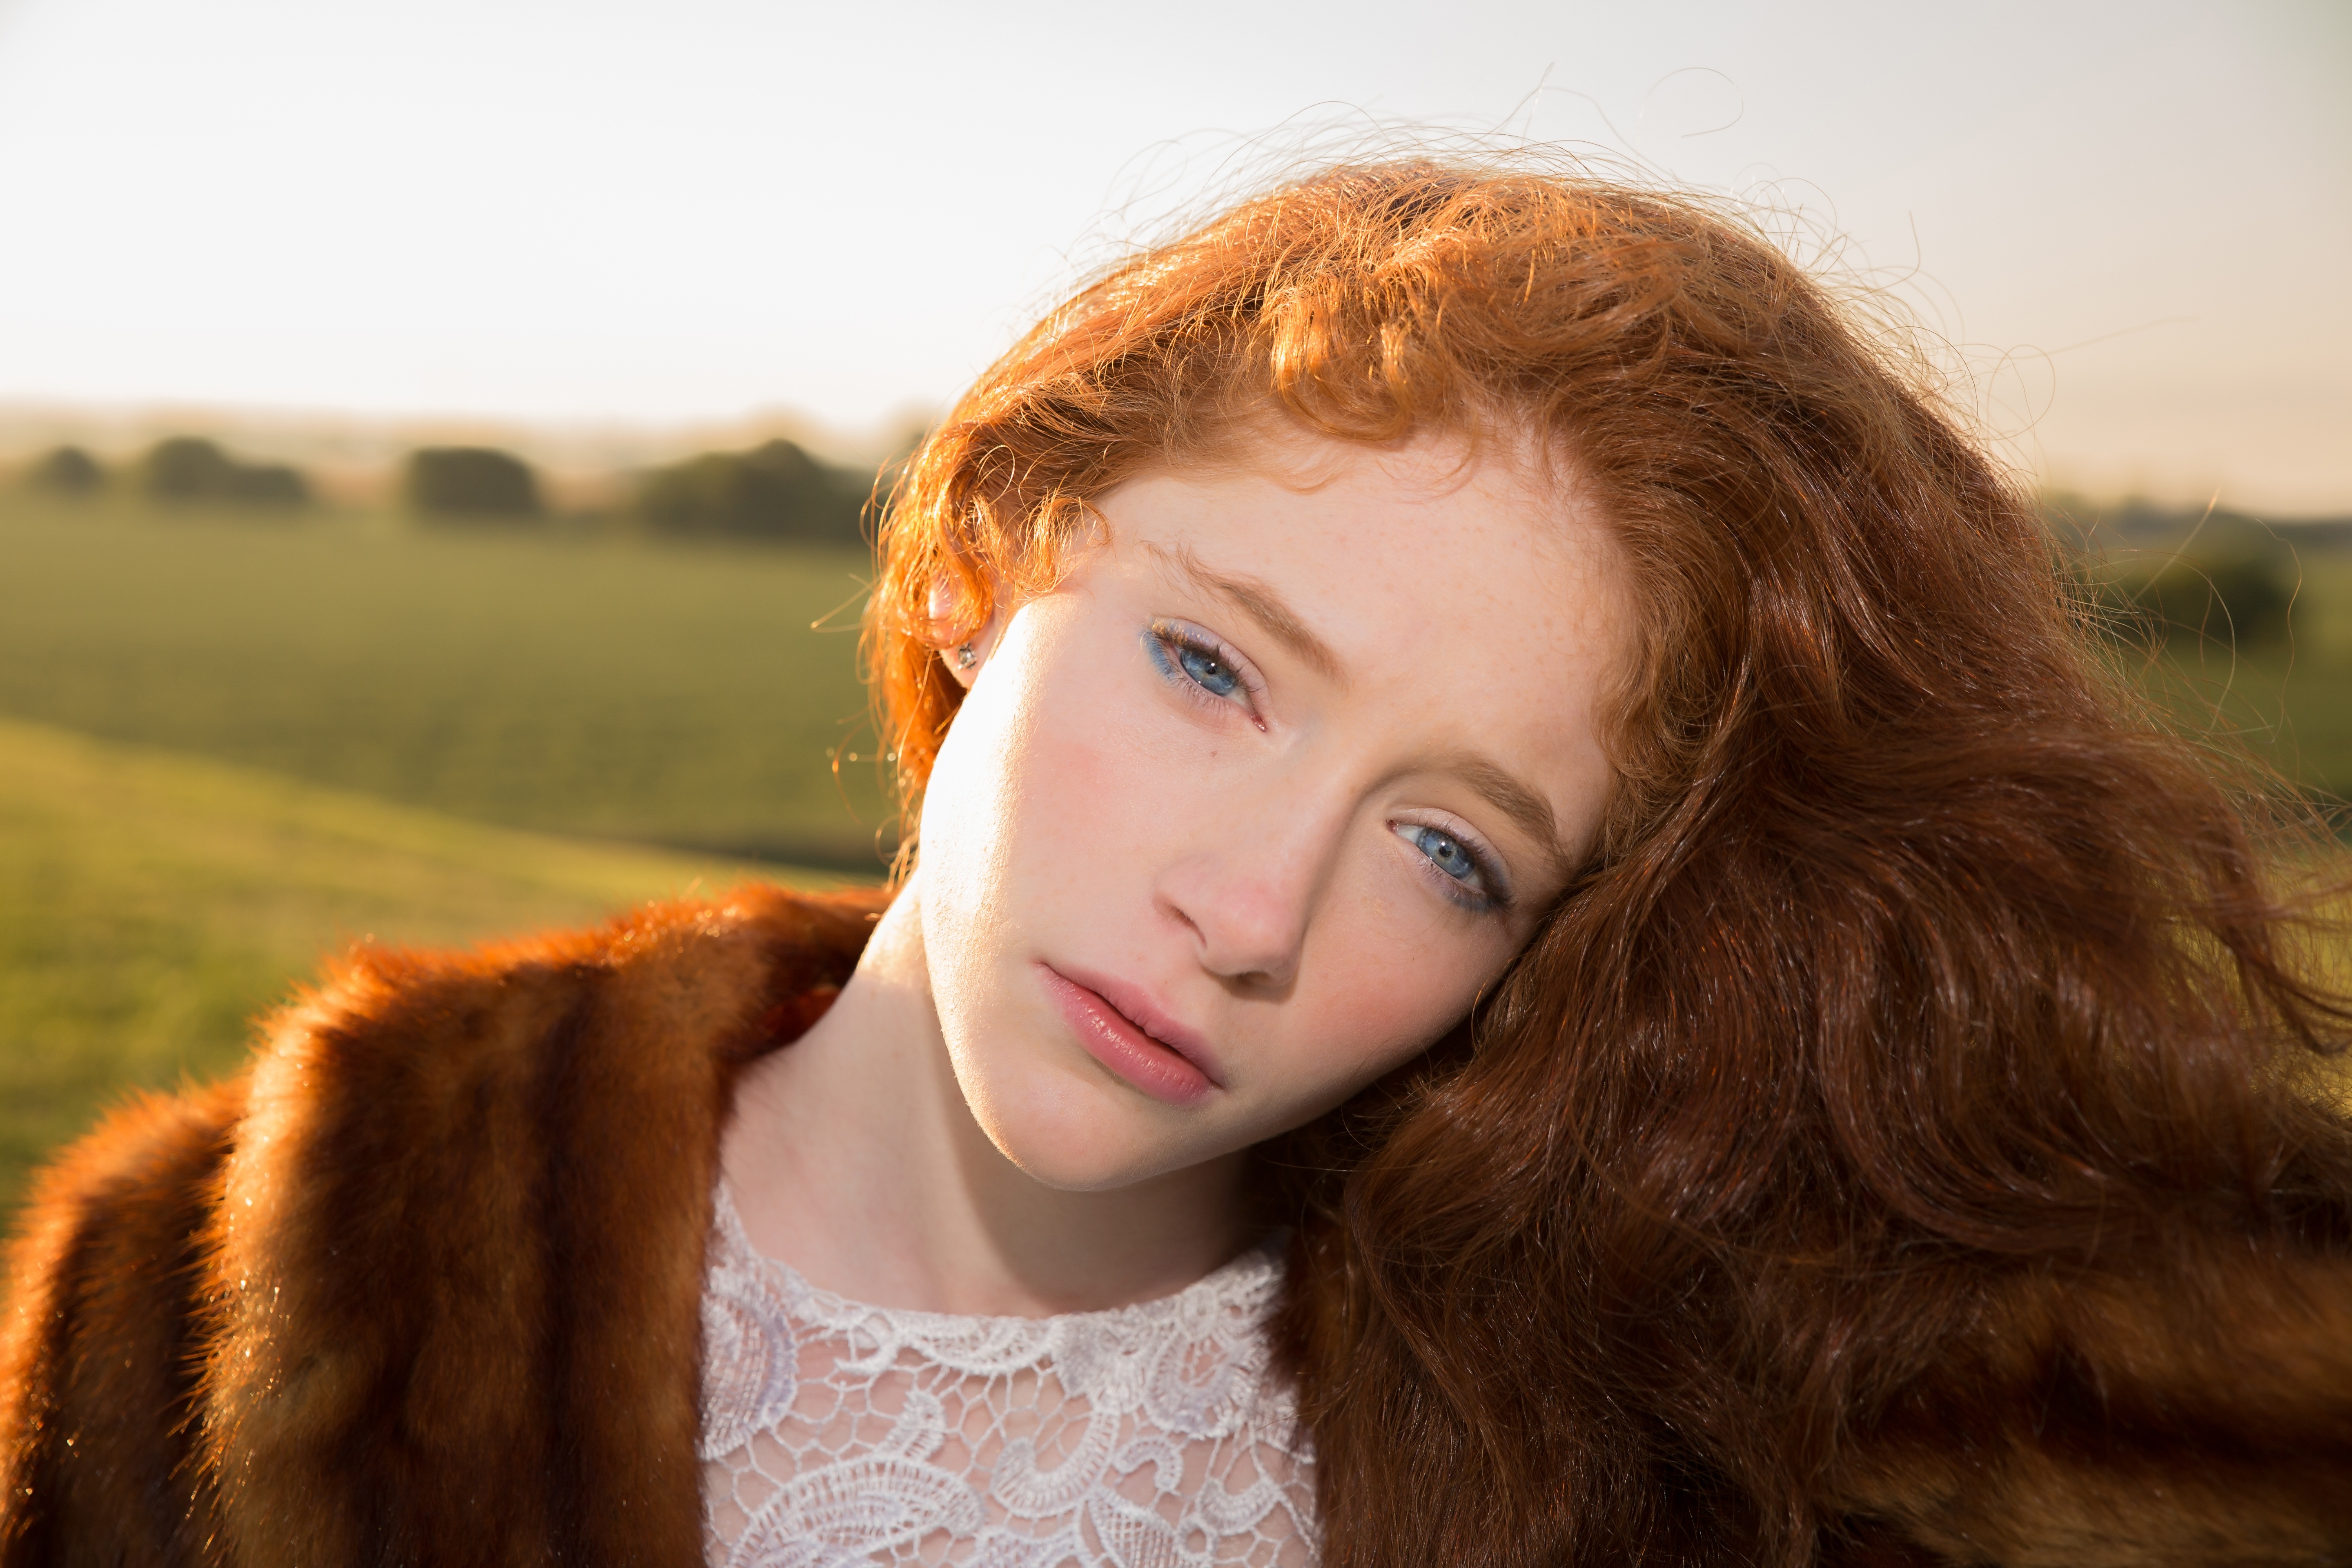
girl, sun, woman, hair, sunrise, photography, morning, female, fur, portrait, model, color, fashion, lady, facial expression, hairstyle, smile, long hair, red hair, close up, face, eye, head, skin, beauty, blond, blue eyes, photo shoot, brown hair, portrait photography